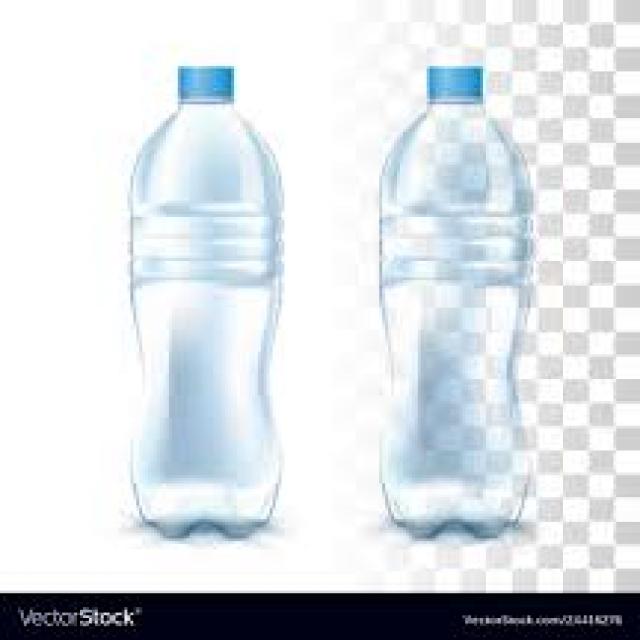
Label: Plastic